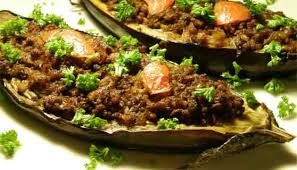
Yemek: karniyarik